2009 Bahrain Grand Prix

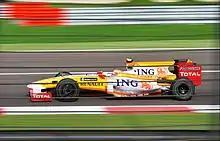
Nelson Piquet Jr. qualified his Renault in fifteenth place; his teammate Fernando Alonso was seventh on the grid.

In third practice, Glock managed the fastest time with a 1:32.605 before his car rolled to a halt due to brake problems, and there were improved times from Ferrari and McLaren. Felipe Massa managed the second fastest time, with Räikkönen in fifth. Rosberg was third fastest, and Hamilton posted the fourth fastest time. Nelson Piquet, Kubica, Nakajima, Trulli and Heidfeld made up the top ten.